Resistive opto-isolator

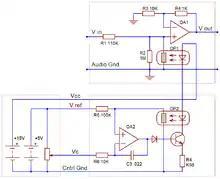
Precision variable-gain buffer stage with linear control law. Maximum gain can be increased by increasing the value of R4.

Circuits with defined control voltage of the divider can compensate for the thermal drift of the LED in a RO, but not for the memory effect and thermal drift of the photoresistor. The latter compensation requires a second (reference) photoresistor, which is illuminated by the same light intensity, at the same temperature as the main (modulating) device. Best compensation is achieved when both photoresistors are formed on the same semiconductor chip. The reference photoresistor is included in a divider of stabilized voltage or in a measuring bridge. The error amplifier compares the voltage at the middle point of the divider with the target value and adjusts the controlling current. In the linear controlling regime the RO becomes an analog multiplier: the current through the photoresistor is proportional to the product of the voltage across the photoresistor and the control voltage.